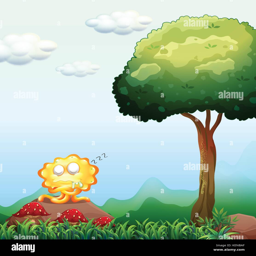
illustration of a monster sleeping above the rock near the tree